Split Works

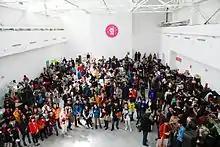
The "Creative Market" at JUE 2015.

An annual outdoor music festival in Shanghai, previously known as 'Echo Park'. The festival featured 57 artists across four stages, and was headlined by Gerard Way, Kelis, Jay Park, Pennywise, Chase & Status and Black Star. The 2016 edition was headlined by Japanese band Sekai No Owari, rapper A$AP Ferg and Hong Kong actor Edison Chen.